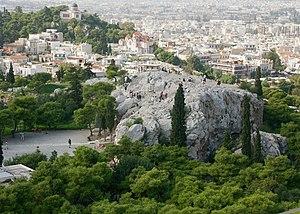
L’Aréopage est la « colline d'Arès » à Athènes. « Aréopage » est aussi le nom porté depuis le XIXᵉ siècle par la Cour de cassation, organe judiciaire suprême de Grèce.